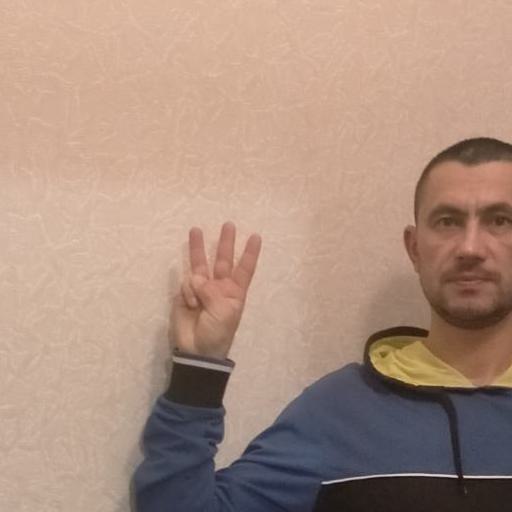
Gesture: three